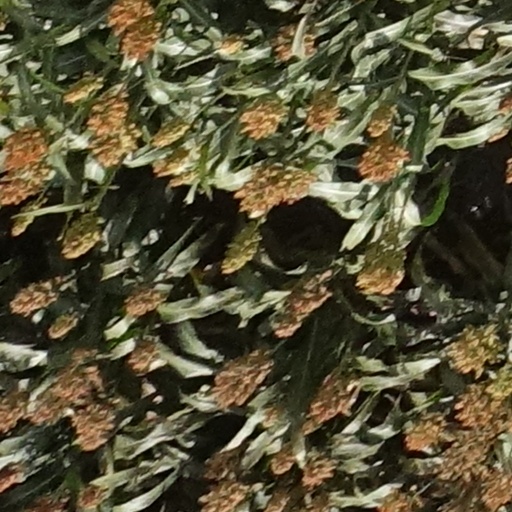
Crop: sorghum